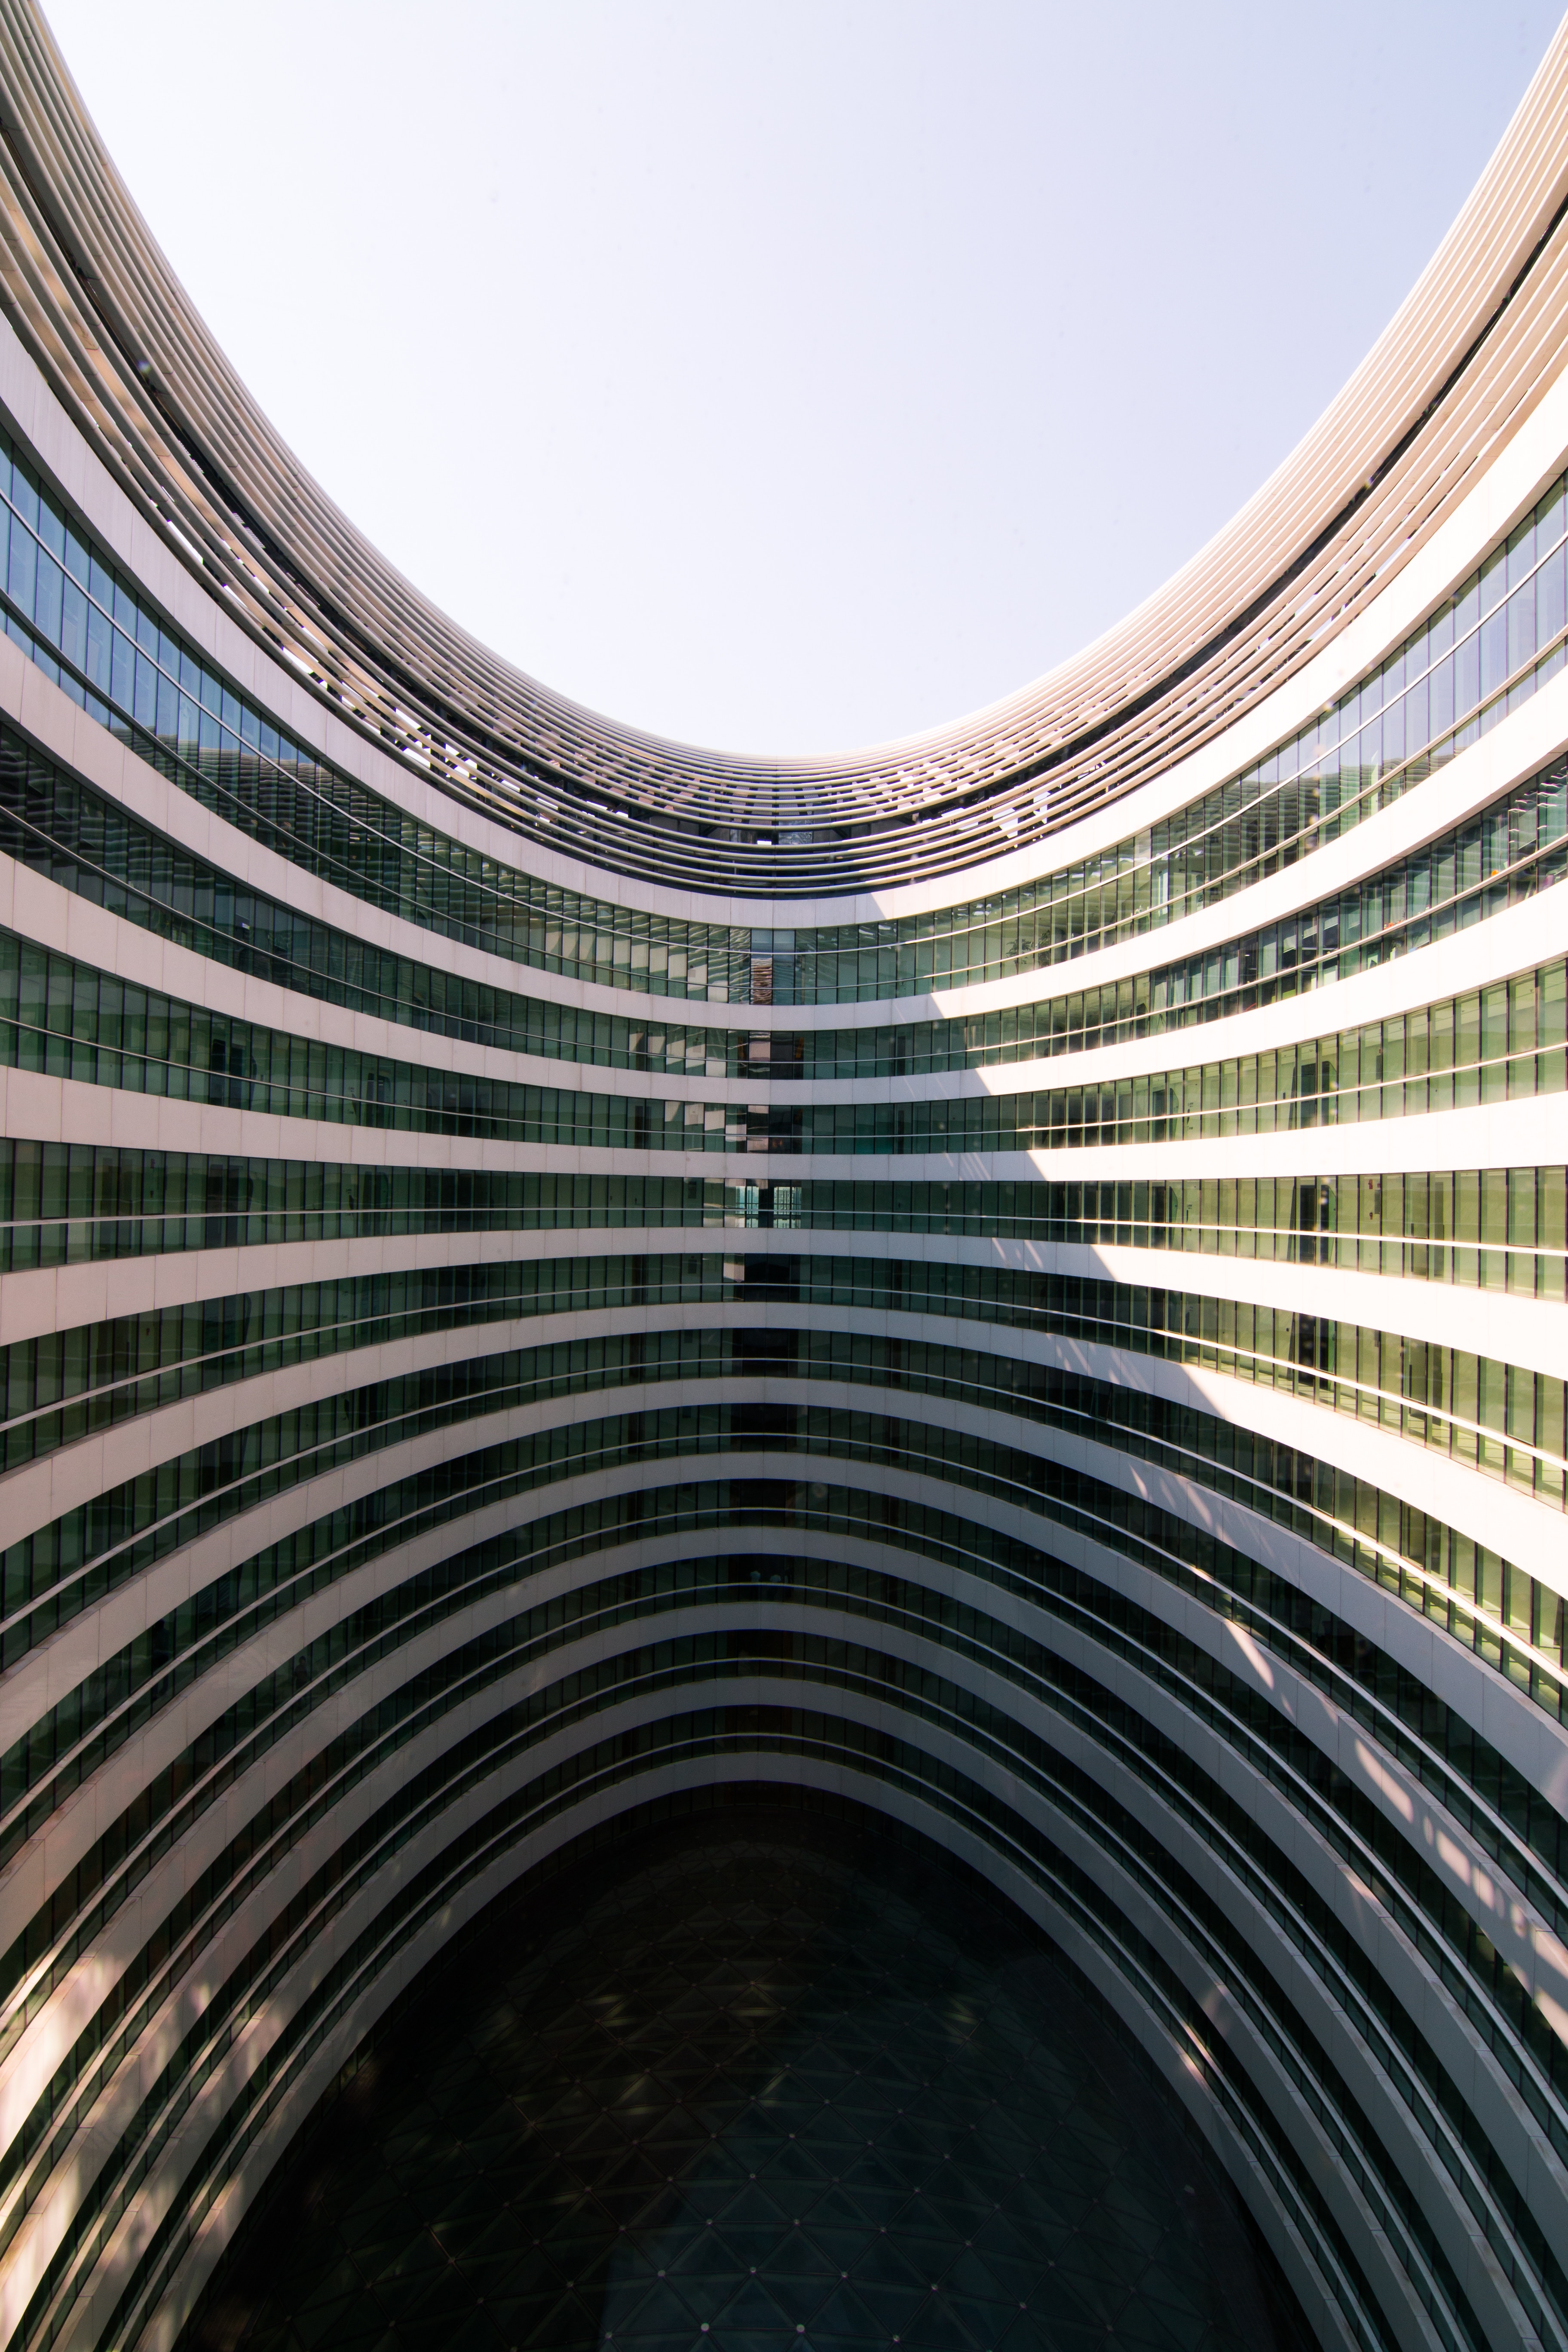
architecture, structure, sky, building, skyscraper, daytime, arch, line, landmark, facade, symmetry, angle, metropolis, daylighting, urban area, metropolitan area, fixed link